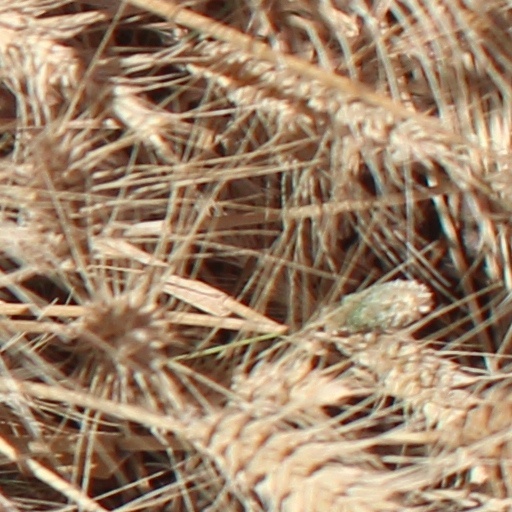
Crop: wheat